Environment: lab
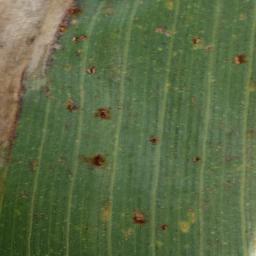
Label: northern_corn_leaf_blight